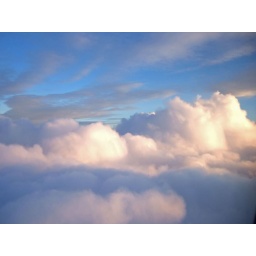
the sky from above swimming in the clouds no worries no tomorrow no yesterday while I fly